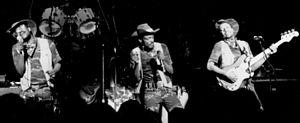
Le groupe de funk Gap Band à Paris (Palace)
The Gap Band est un groupe américain de rhythm and blues et de funk, qui a connu un succès international dans les années 1970 et 1980. Composé de trois frères, le groupe, dont le nom fait référence à trois rues du quartier afro-américain de Greenwood à Tulsa, leur ville natale, s'est arrêté en 2010.